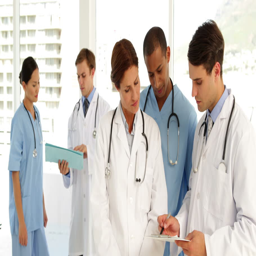
medical team talking at the hospital